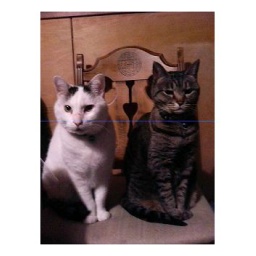
Our house cats in Japan home. photo by my father. I miss them all.